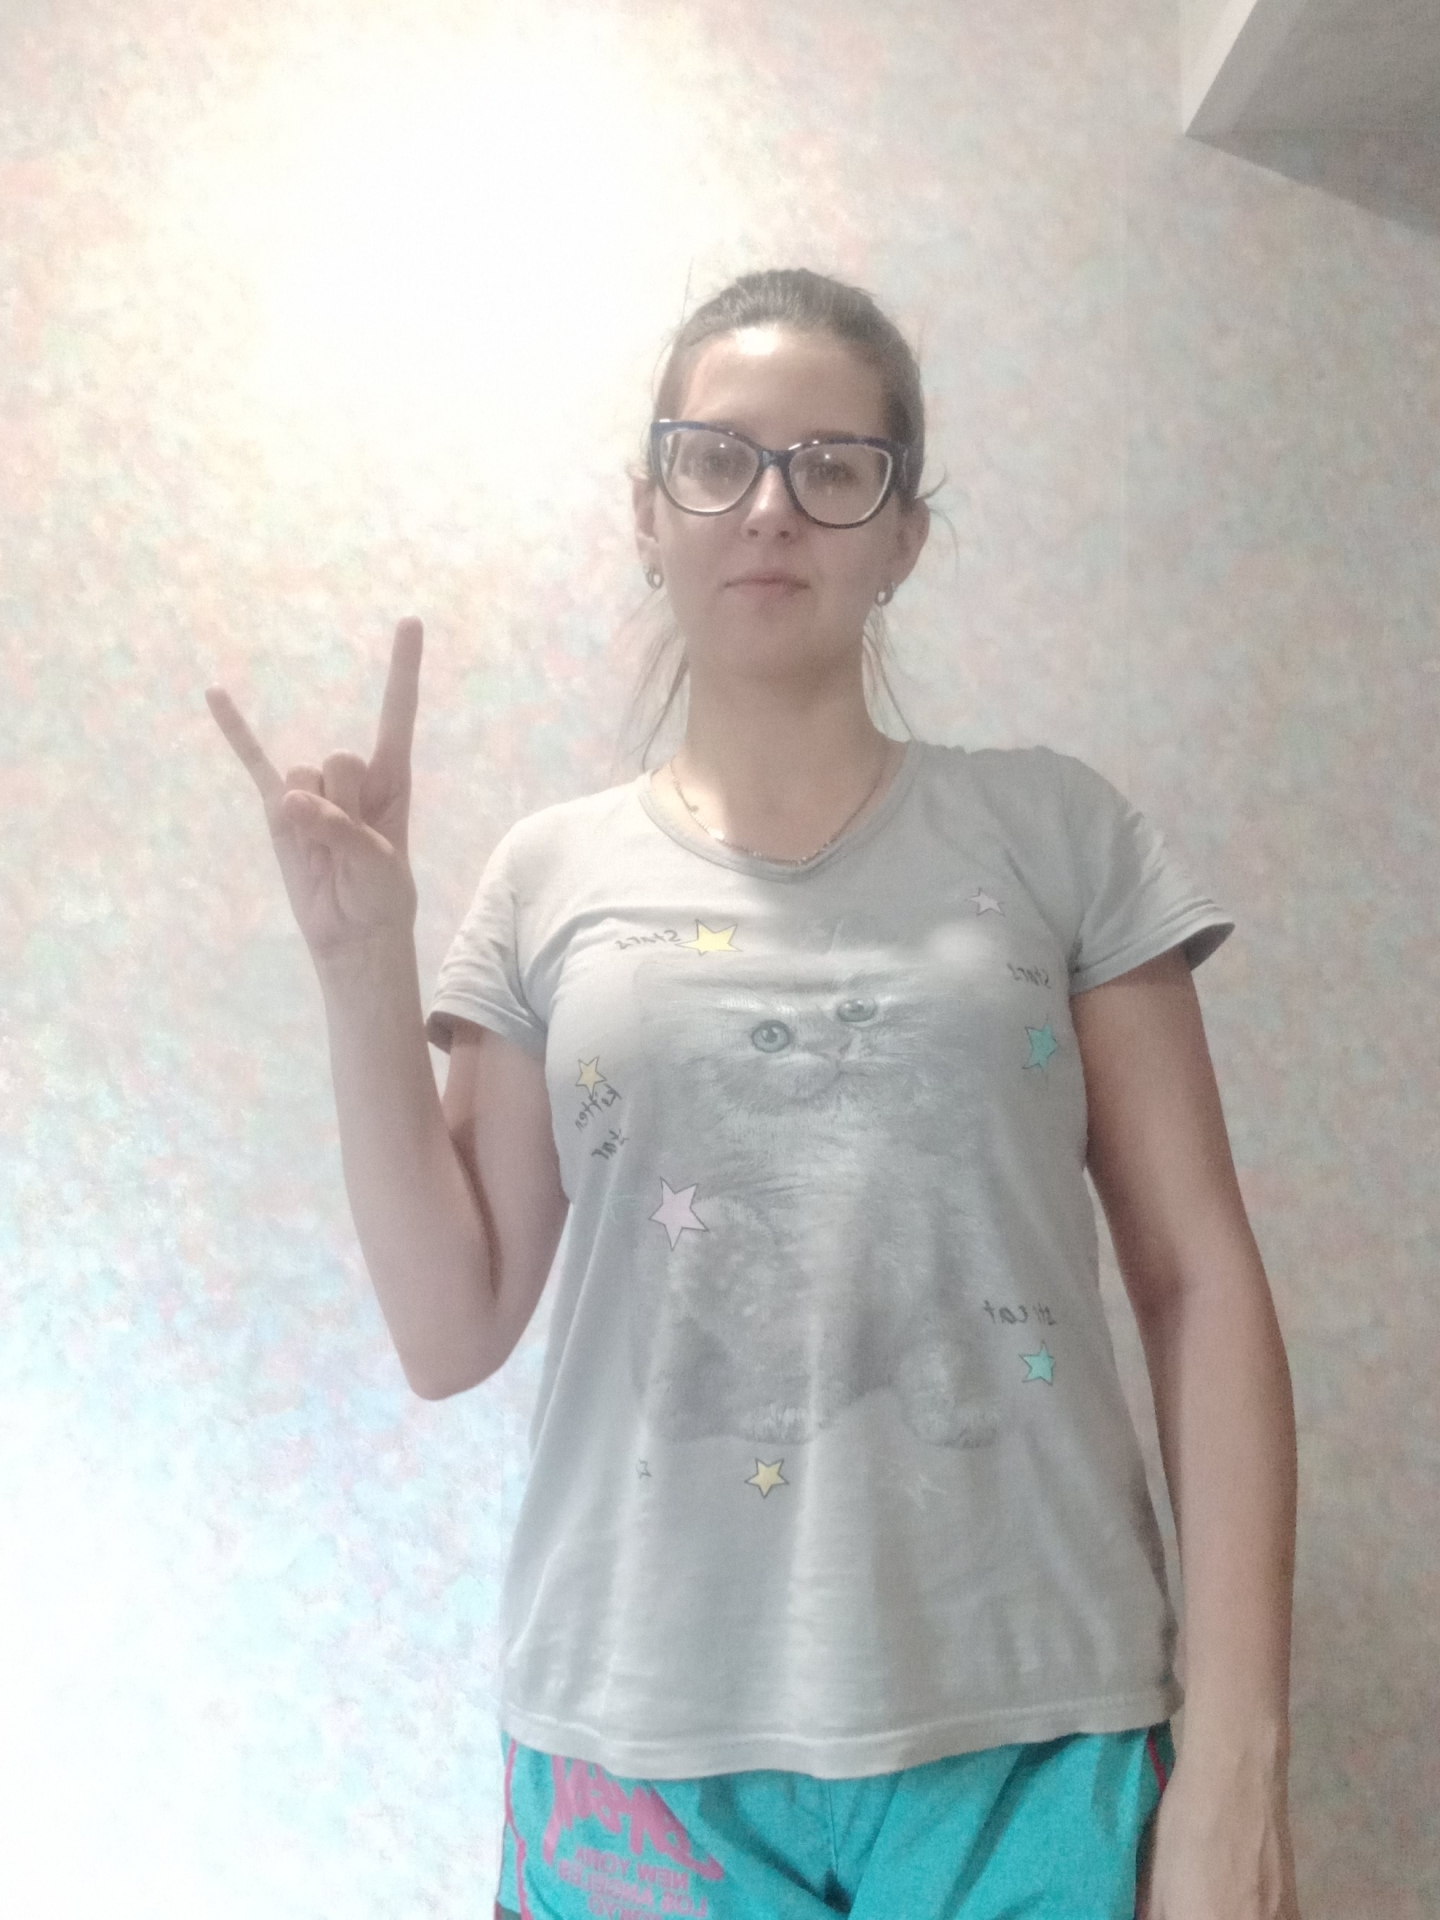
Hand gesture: rock